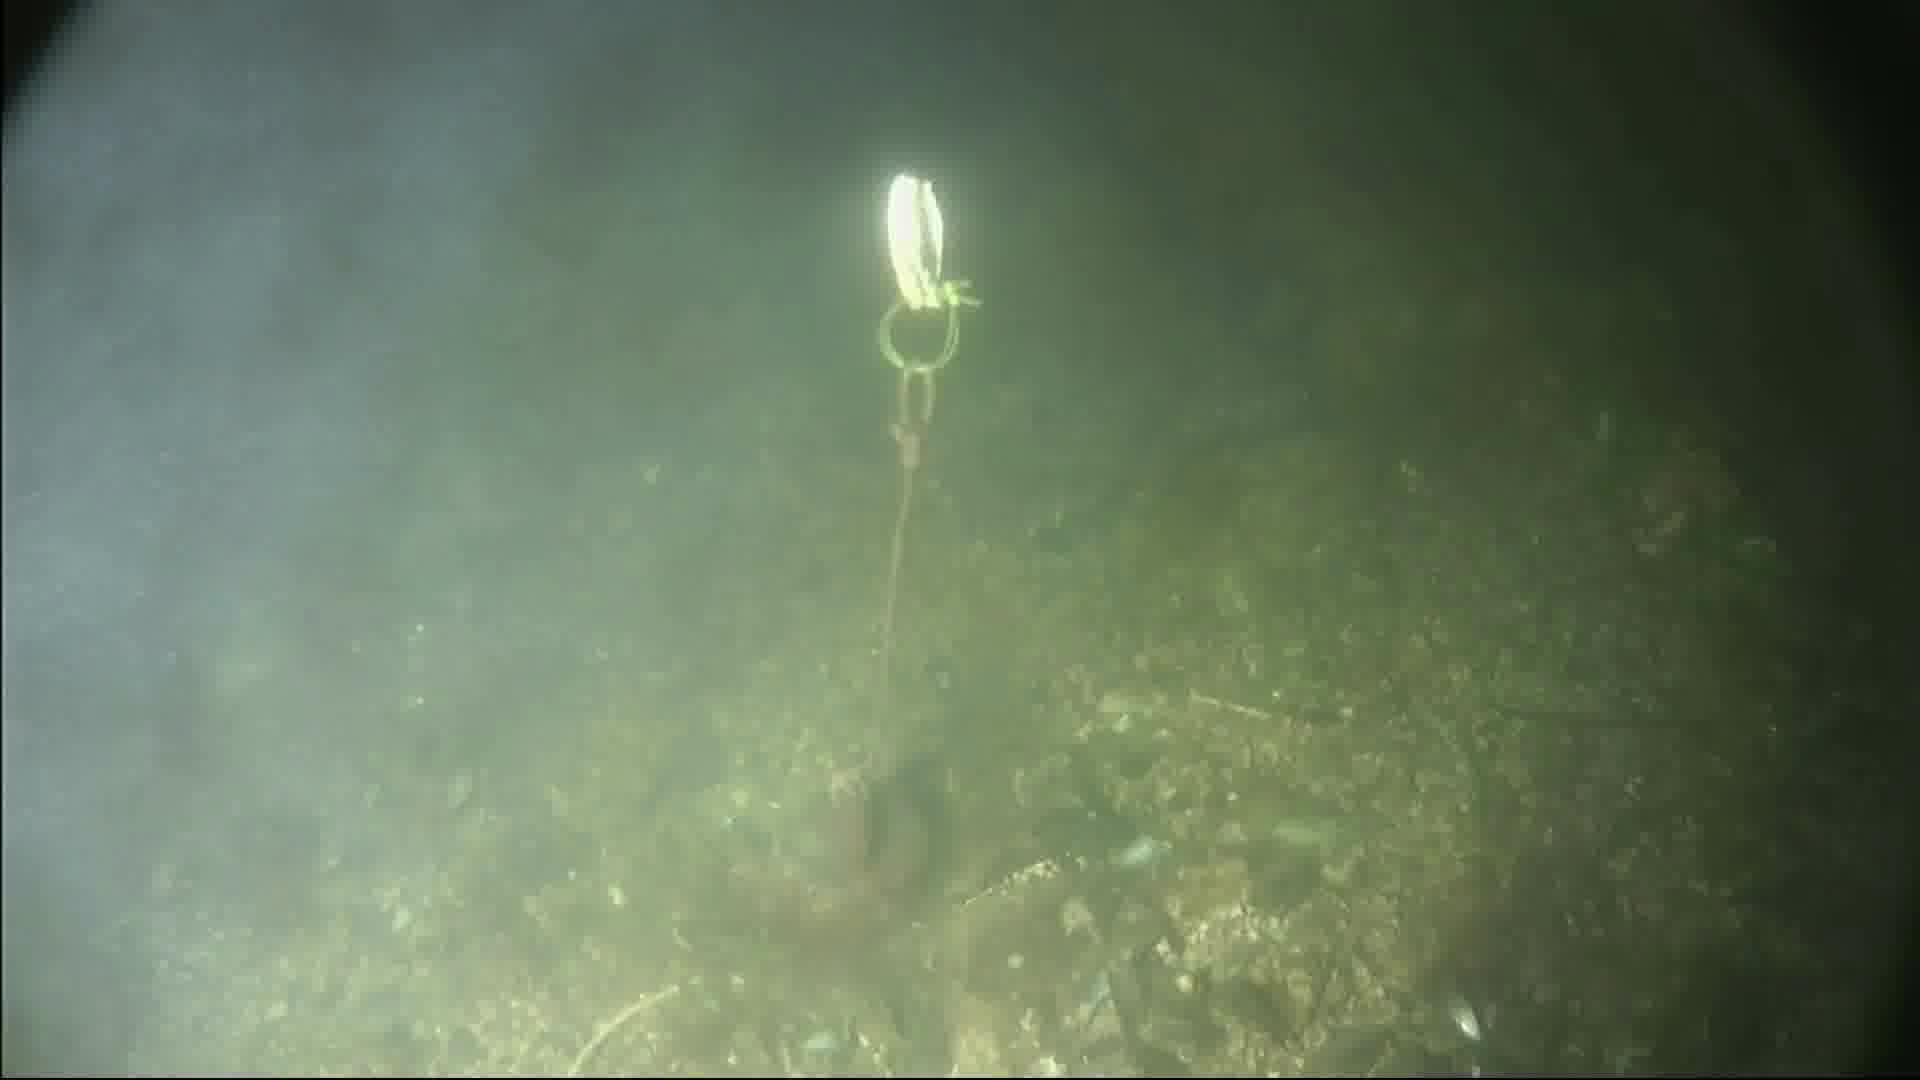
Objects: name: crab